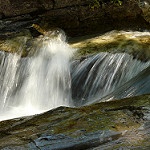
Label: glacier